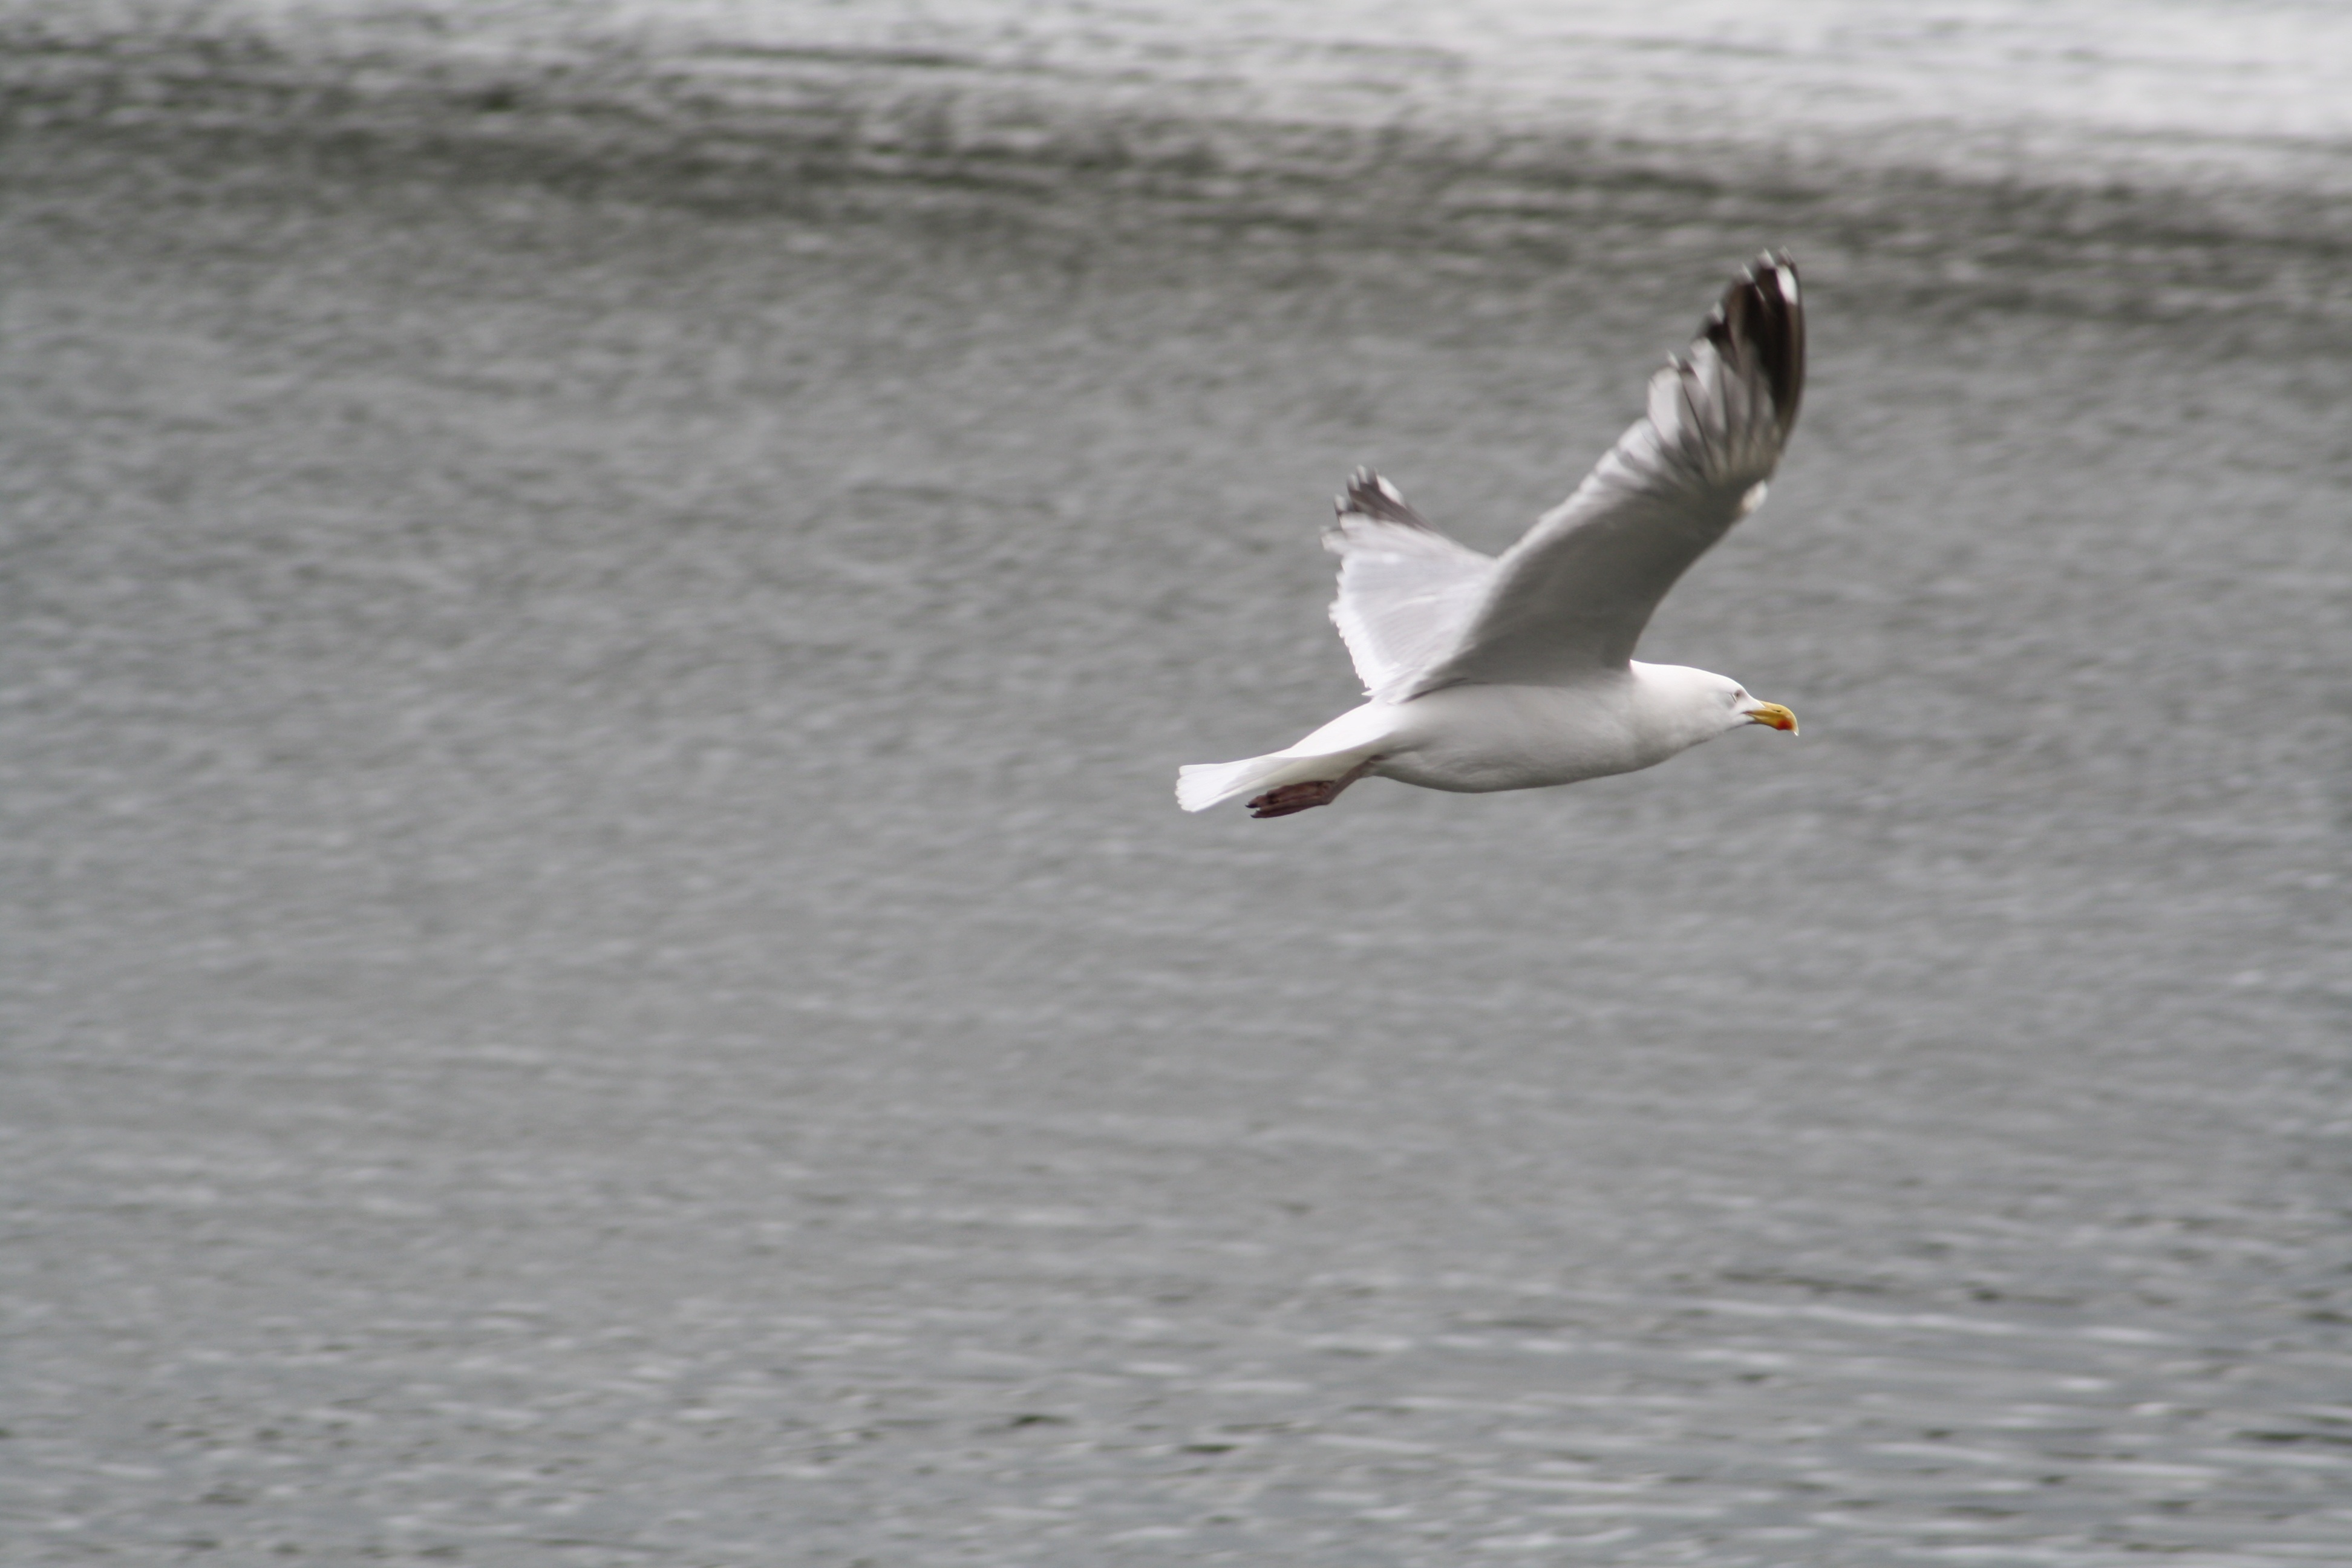
sea, coast, water, nature, bird, wing, lake, wind, seabird, fly, seagull, gull, beak, flight, freedom, feather, plumage, birds, vertebrate, waterfowl, water bird, north sea, baltic sea, seevogel, charadriiformes